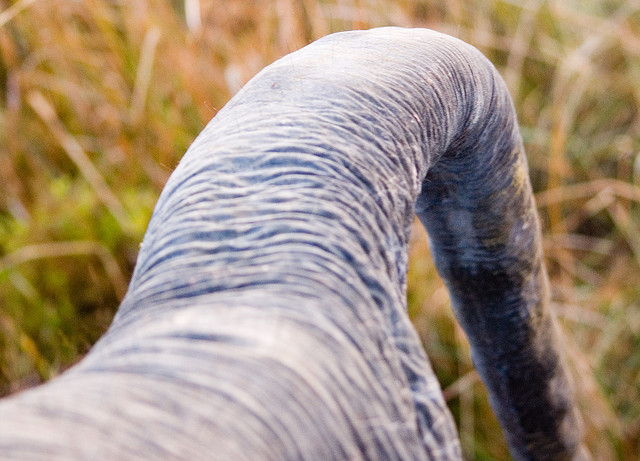
user: Given an image and a question. Answer the question in a short answer. Question: Is this a piece or flora or fauna? Short Answer:
assistant: fauna